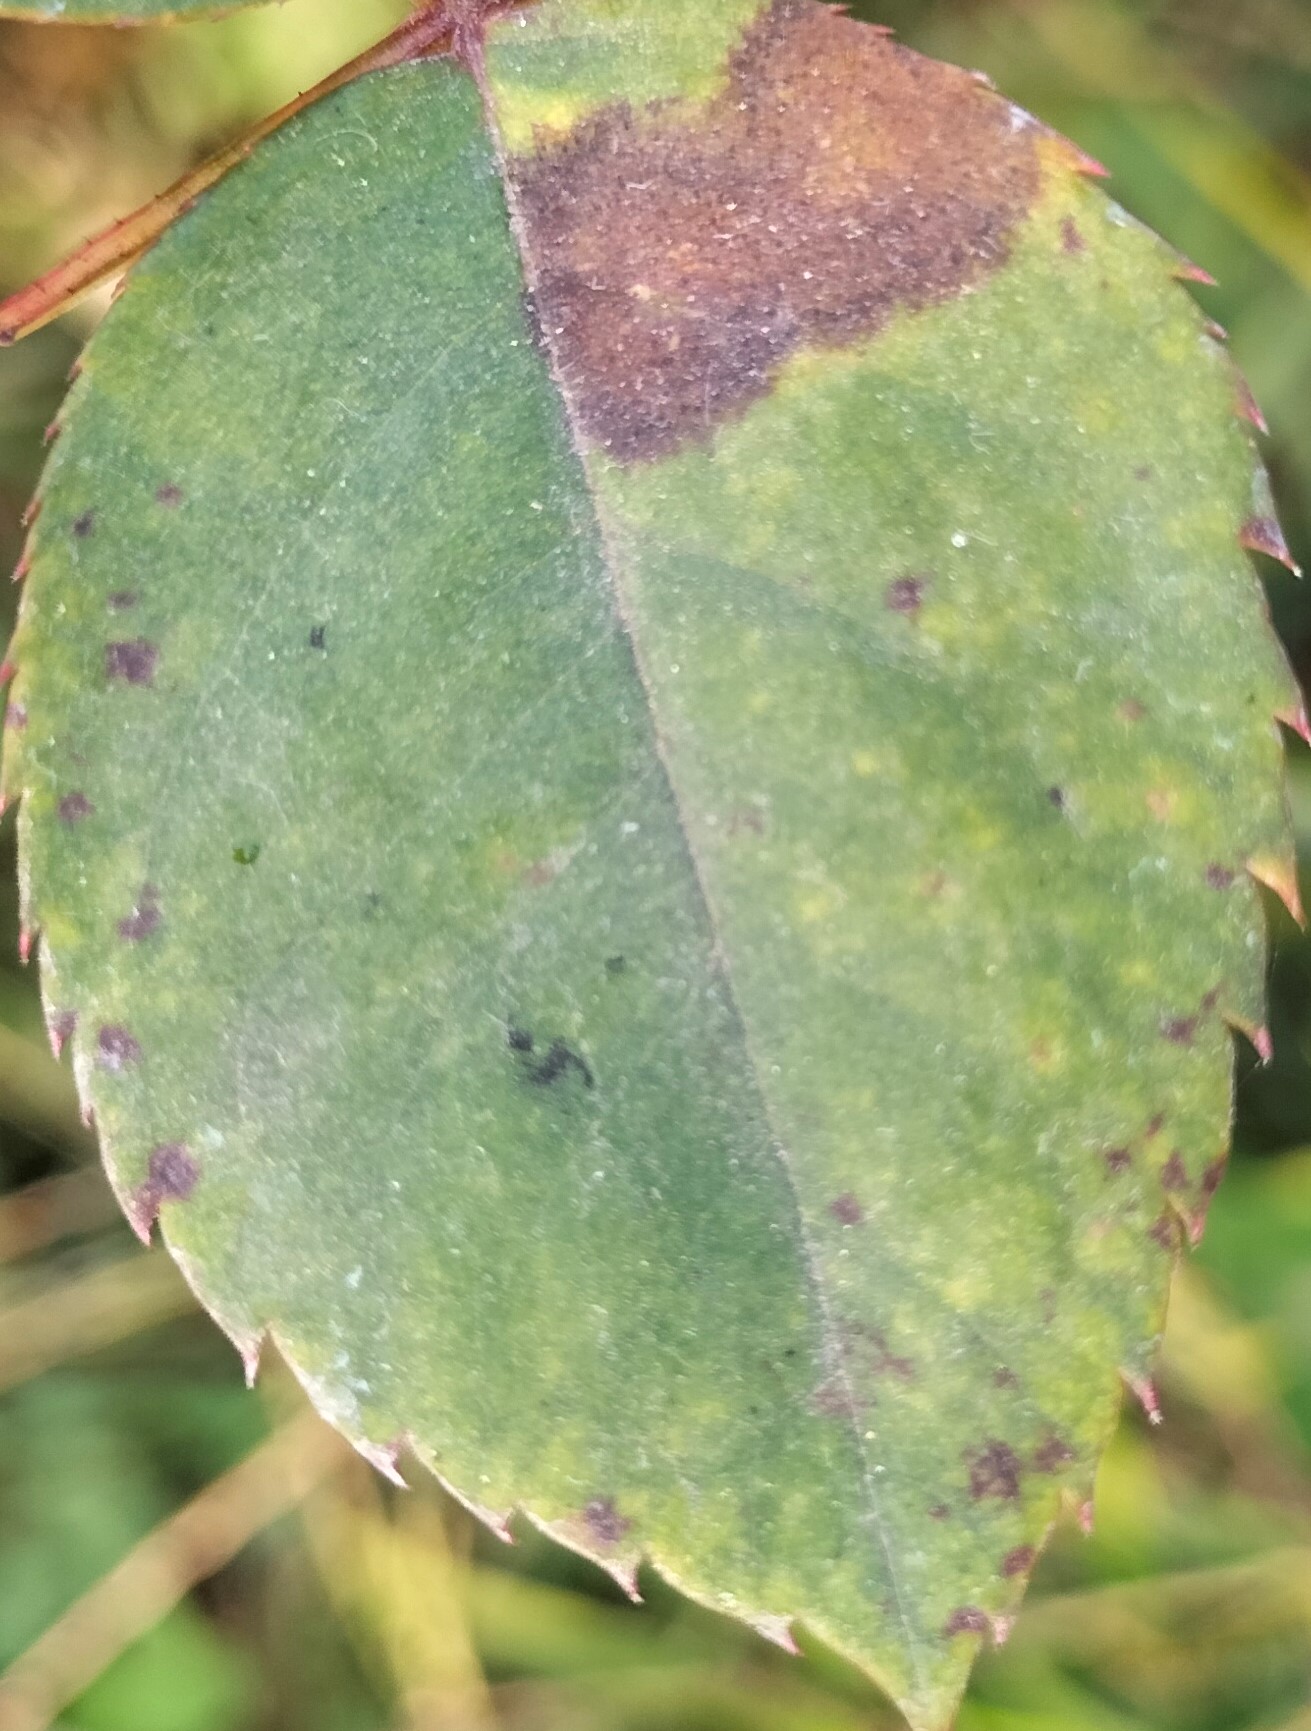
Label: Black Spot